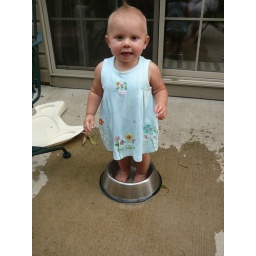
Standing in the water bowl